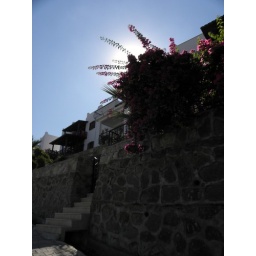
Garden walls in Bodrum (usually made of kayrak,a sort of natural stone peculiar to Bodrum)